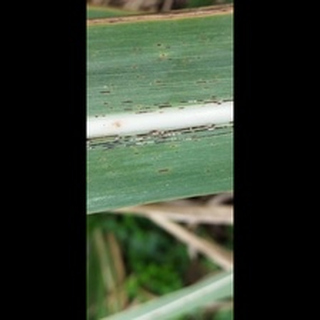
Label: sugarcane_rust